Push start

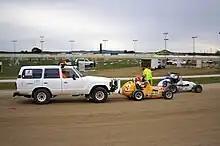
The Honker II, a midget racing car, getting a push start at the 144th Wagga Wagga Show.

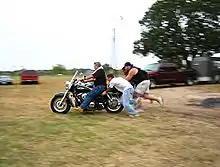
A group of people attempting to push start a motorcycle.

Push starting, also known as bump starting, roll starting, clutch starting, popping the clutch or crash starting, is a method of starting a motor vehicle with an internal combustion engine that has a manual transmission, a mechanical fuel pump, and a mechanically driven generator or alternator. By pushing or letting the vehicle roll downhill then engaging the clutch at the appropriate speed the engine will turn over and start. The technique is most commonly employed when other starting methods (automobile self starter, kick start, jump start etc.) are unavailable.